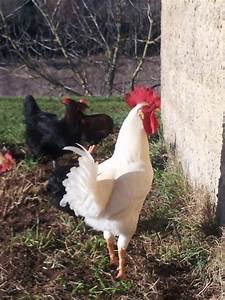
Label: chicken